The Price of Silence (1916 film)

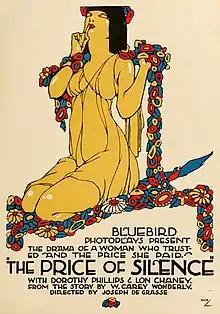
Theatrical poster

The Price of Silence is a 1916 American silent drama film directed by Joe De Grasse and starring Lon Chaney. The screenplay was written by Ida May Park, based on the short story by W. Carey Wonderly. A print is housed at the French archive Centre national du cinéma et de l'image animée in Fort de Bois-d'Arcy. A still also exists showing Chaney in his role of the blackmailing Dr. Stafford. There were four other silent films entitled "The Price of Silence", but this was the only one released in 1916.